Anne Laplantine

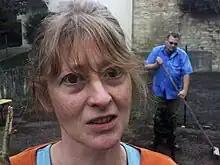
Anne Laplantine in 2009

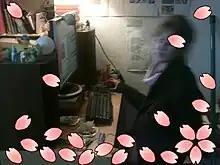
Anne Laplantine at work

Anne Laplantine (born 21 October 1972), also known as Michiko Kusaki or Angelika Koehlermann, is a French musician and video artist. She currently lives and works in Paris.